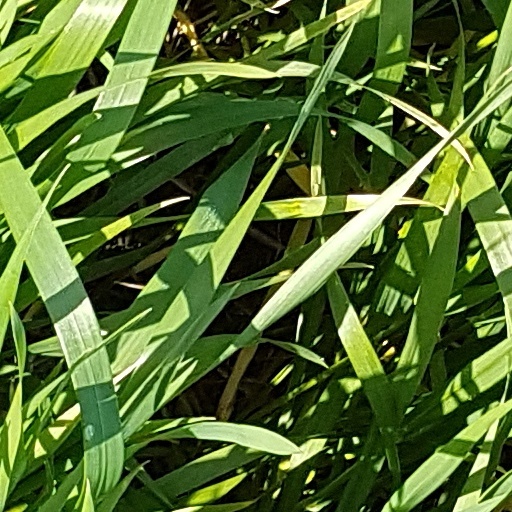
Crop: wheat